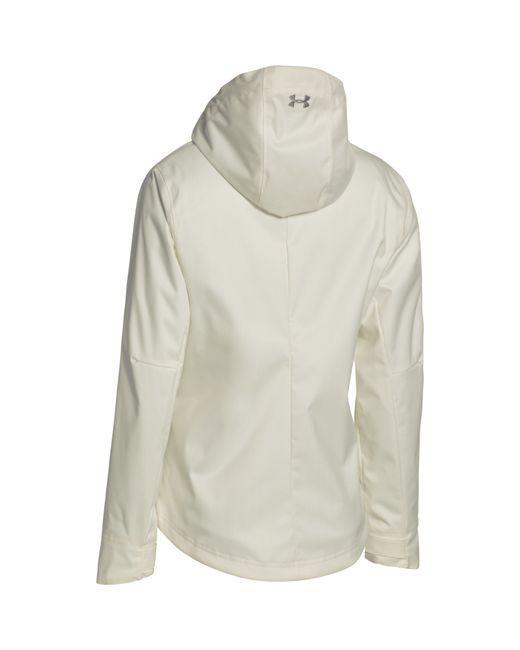
Damen Project gewebte Jacke mit Kopfbedeckung in weißer Farbe